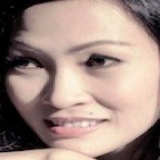
ca sĩ Phương Thanh